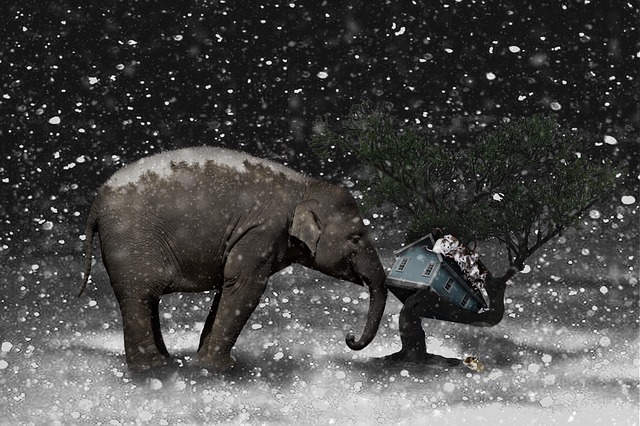
Label: elefante